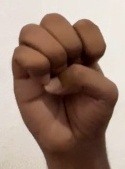
ASL sign: E